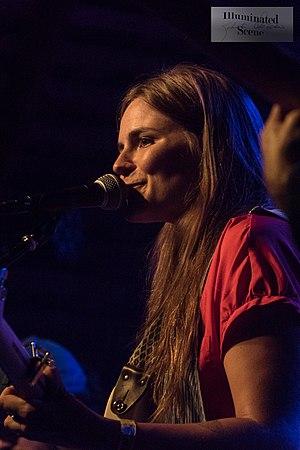
Erin Rae, également connue comme Erin Rae & the Meanwhiles, est une auteure-compositrice-interprète américaine.